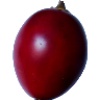
Label: tamarillo